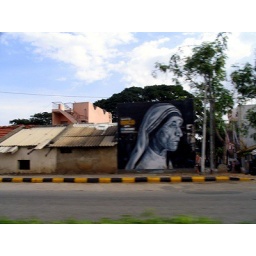
I passed by this road everyday from my house to my office.